Jean-Lucien Hollenfeltz Fund

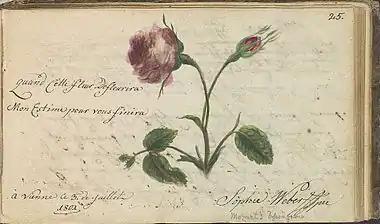
A page from the "Album de Souvenirs" of Constanze Mozart ("Library of the Royal Conservatory of Brussels", B-Bc, FH-163)

The crown jewel of this compilation is the Album de souvenirs from Constanze Mozart – a small oblong manuscript in 8° format of 166 pages, dated 1789 but covering the 1801–1823 period, carefully bound, occasionally illustrated, containing reflexions, poems or impressions in German, French, Italian or Latin on the theme of friendship.